Went with the Wind!

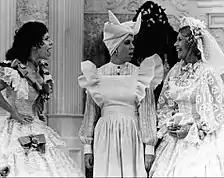
From left to right: Carol Burnett as Starlett, Vicki Lawrence as Sissy, and Dinah Shore as Melody

"Went with the Wind!" is a comedy sketch featured on the eighth episode of the tenth season of "The Carol Burnett Show". It originally aired in the United States on CBS on November 13, 1976, and is a parody of the 1939 American historical drama film "Gone with the Wind". The sketch was written by two young writers, Rick Hawkins and Liz Sage. In 2009, "TV Guide" ranked the sketch #53 on its list of "Top 100 Episodes of All Time".